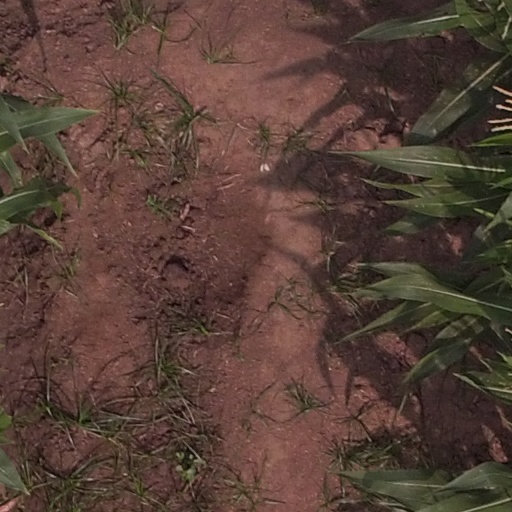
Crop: maize; corn